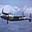
Label: airplane